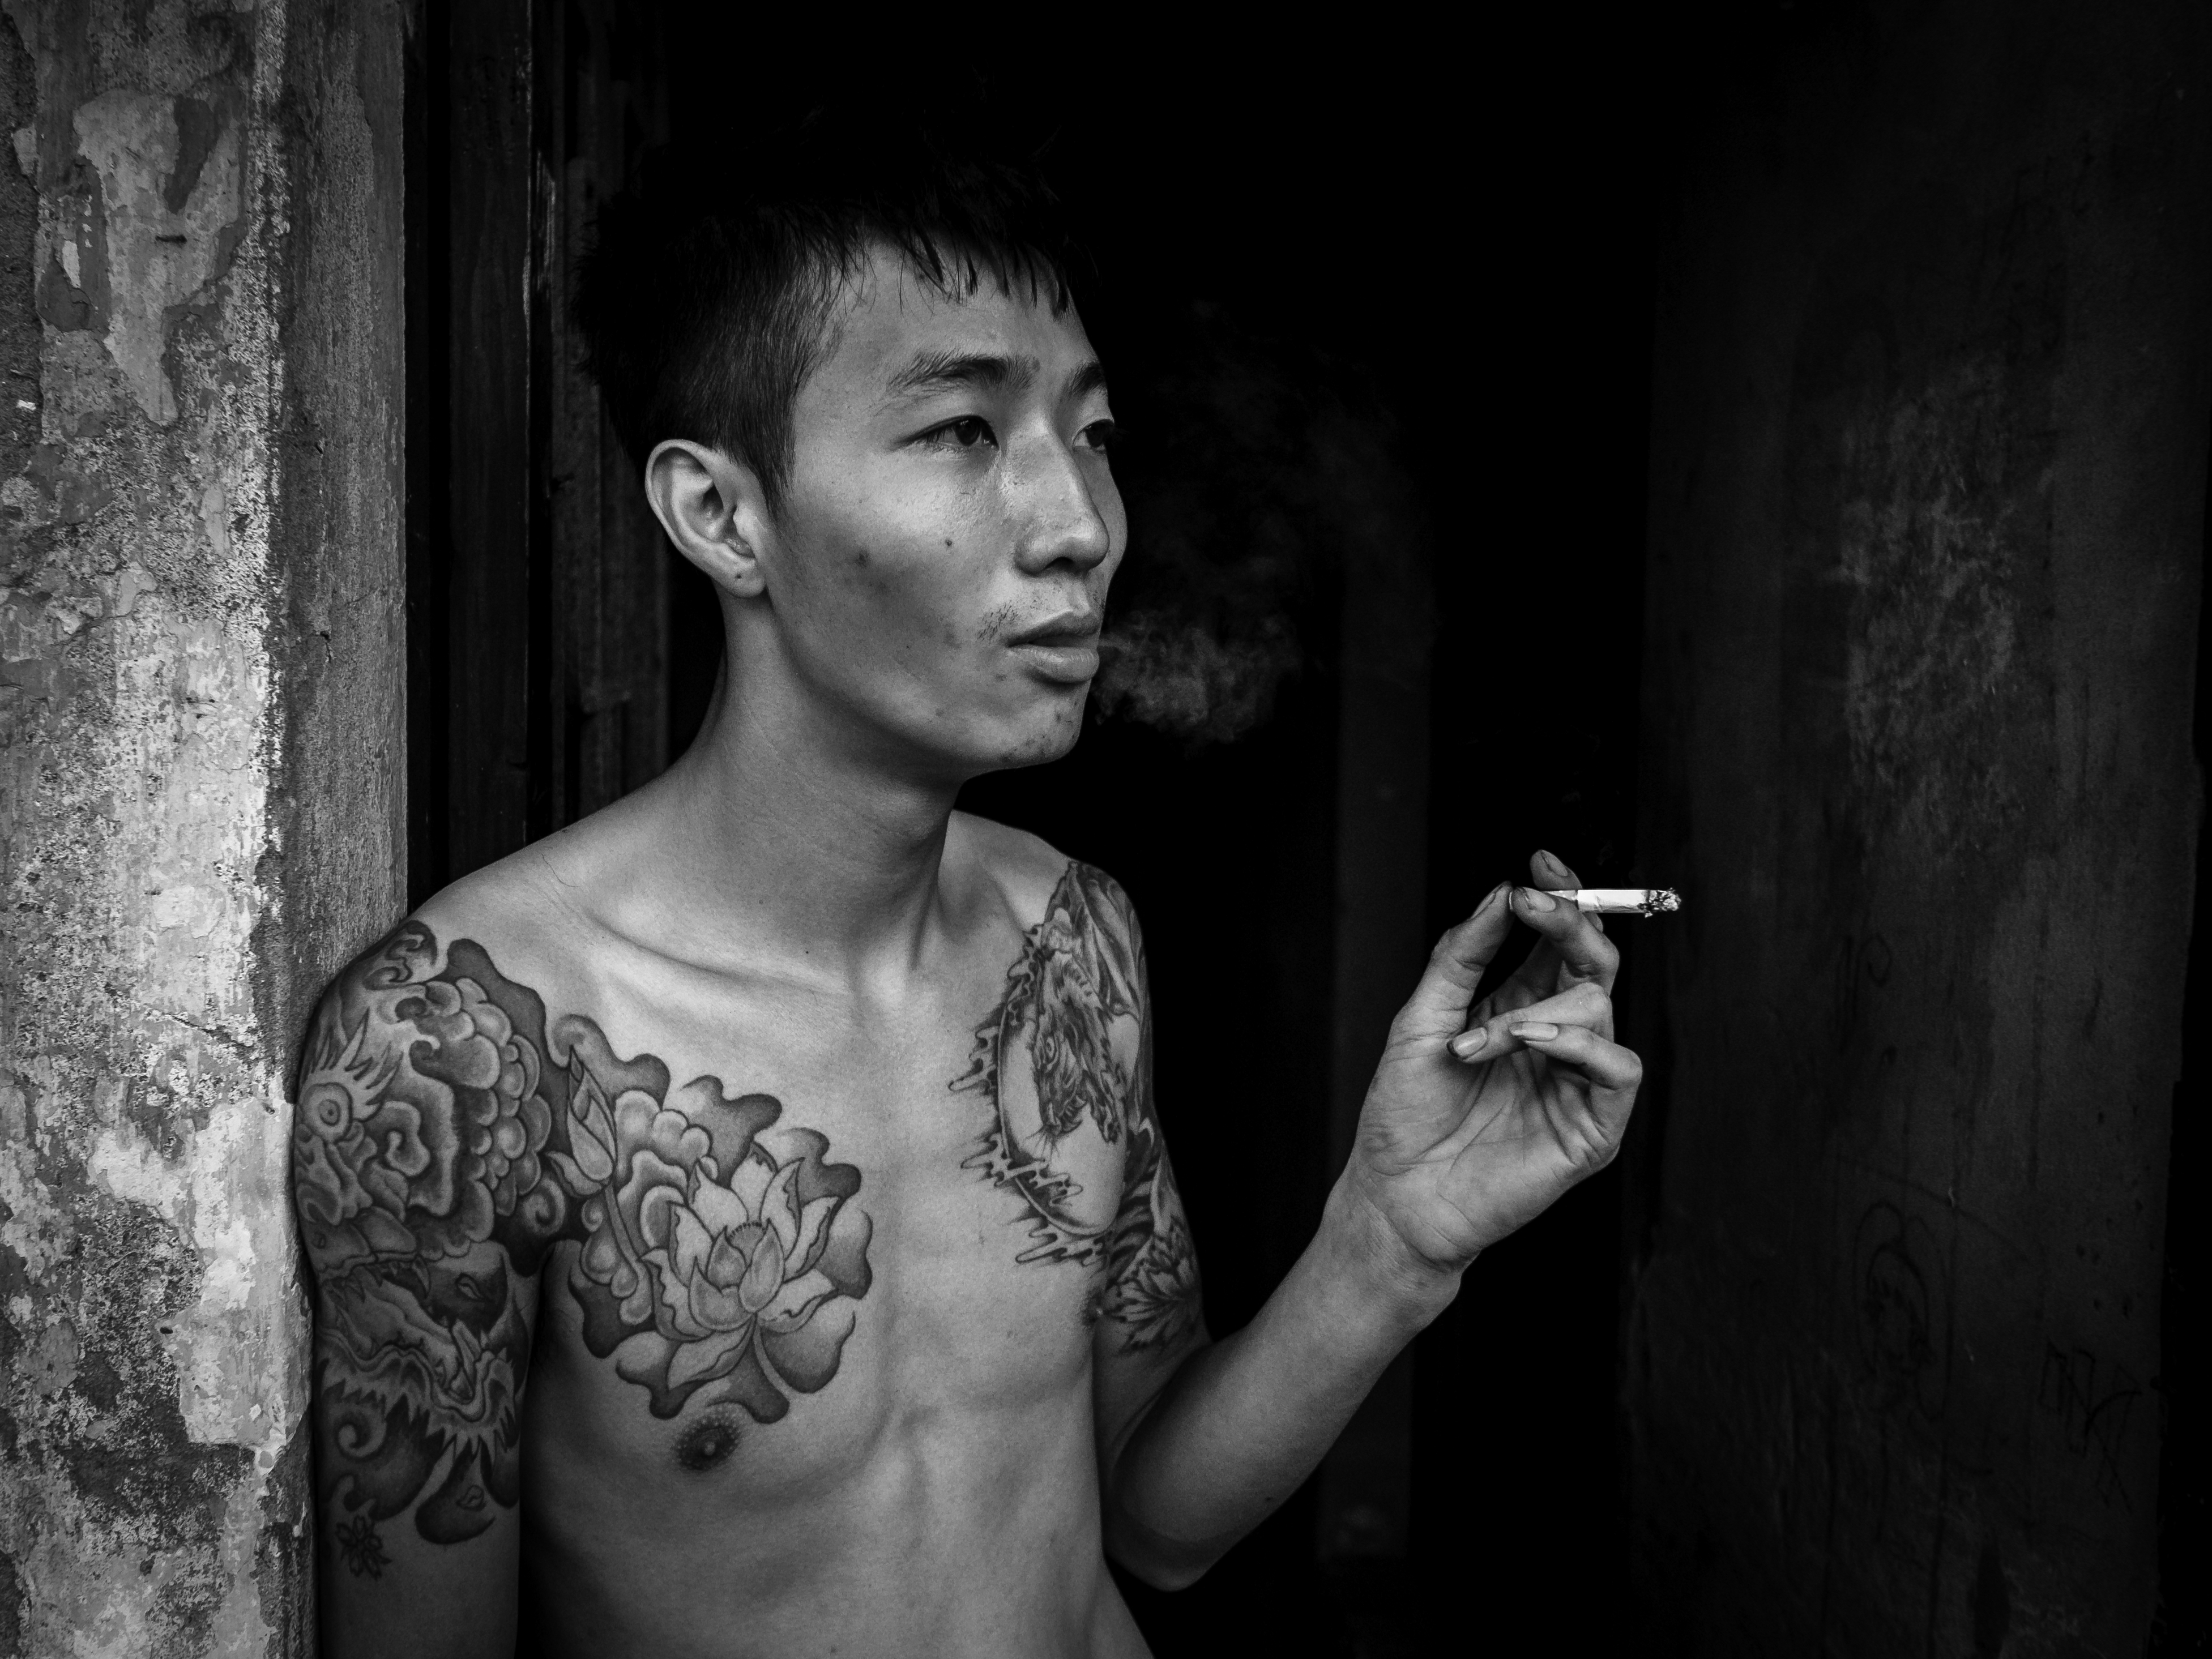
hand, man, black and white, people, white, street, photography, city, smoking, explore, standing, portrait, model, tattoo, darkness, pensive, black, monochrome, artwork, inked, streetphotography, flickr, bw, blackandwhite, face, creativecommons, art, reflective, stadt, beauty, kunst, sw, schwarzweis, posed, gesicht, portrt, vietnam, menschen, strase, strasenfotografie, mann, erwachsener, fujixt1, fujifilmxt1, adult, streettog, tog, querformat, landscapeformat, rauchen, 43, stehend, kunstwerk, krperbemalung, ttowierung, gestellt, meditative, thoughful, nachdenklich, gedankenverloren, gedankenversunken, museful, grbelnd, friendly, hanoi, freundlich, photo shoot, monochrome photography, portrait photography, film noir, art model